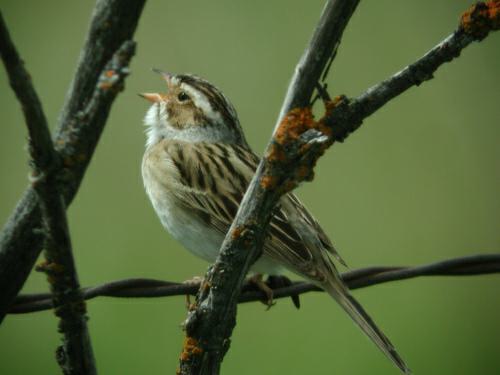
A photo of a clay colored sparrow